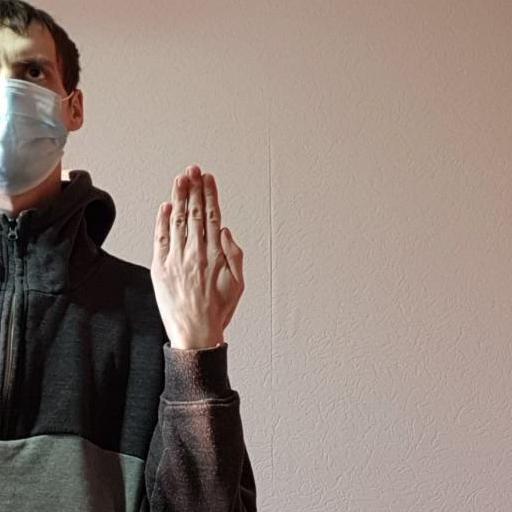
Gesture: stop_inverted